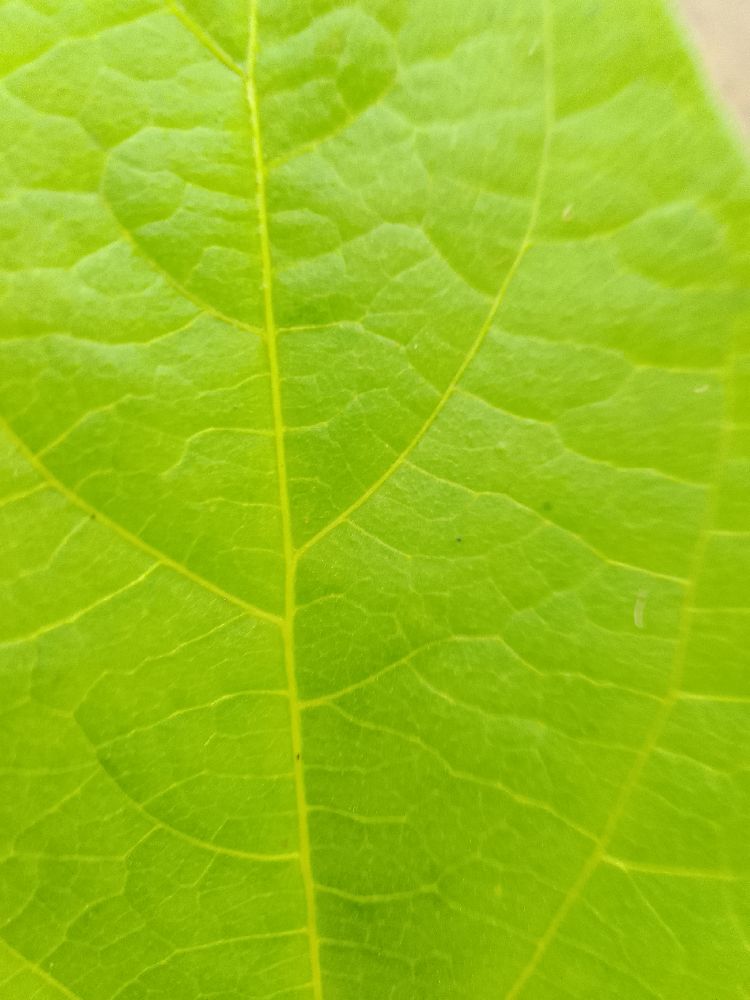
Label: healthy